Montreal Indians

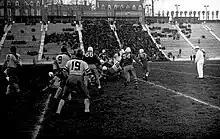
The Montreal Indians play the Toronto Argonauts at Percival Molson Memorial Stadium, November 6, 1937.

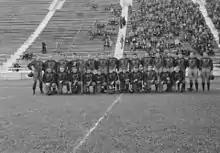
Football team "Montreal Indians" field Percival Molson Stadium of McGill University in Montreal.

Montreal Indians was a Canadian football team in the Interprovincial Rugby Football Union. The team played in the 1936 and 1937 seasons.